Caitlin Van Sickle

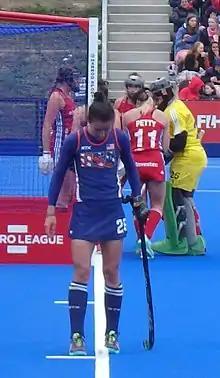
Van Sickle during the 2019 FIH Pro League game against Great Britain

Caitlin Van Sickle (born January 26, 1990) is an American field hockey coach and former player. From Wilmington, Delaware, she was a standout athlete at Tower Hill School where she was the state's athlete of the year in both field hockey and lacrosse. She played field hockey at the collegiate level for the North Carolina Tar Heels from 2009 to 2012, receiving numerous honors including being a three-time All-American and a three-time Atlantic Coast Conference (ACC) Defender of the Year. She won a national championship with the Tar Heels in 2009 and helped them make appearances at three further.